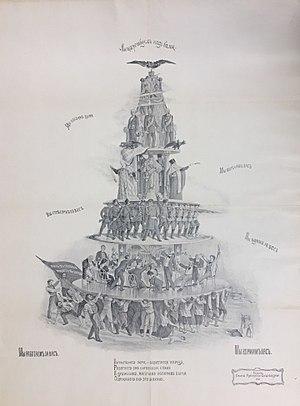
"La pyramide du système capitaliste est le nom commun d'un dessin américain caricatural critique du capitalisme de 1911, étroitement basé sur un dépliant russe de c. 1901. Le graphique met l'accent sur la stratification sociale par classe sociale et les inégalités économiques. L'œuvre a été décrite comme ""célèbre"", ""bien connue et largement reproduite"". Il existe un certain nombre d'œuvres dérivées.